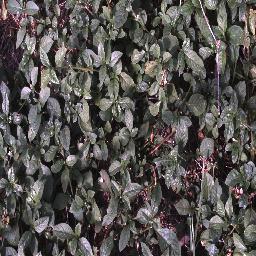
Label: negative